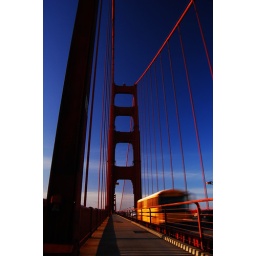
On the the golden gate bridge great views all around .